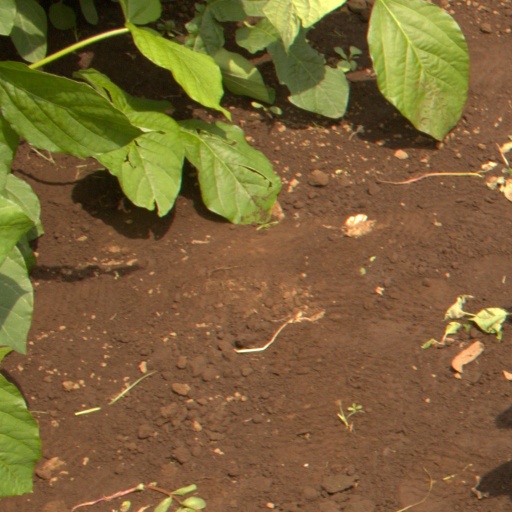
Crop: soybean